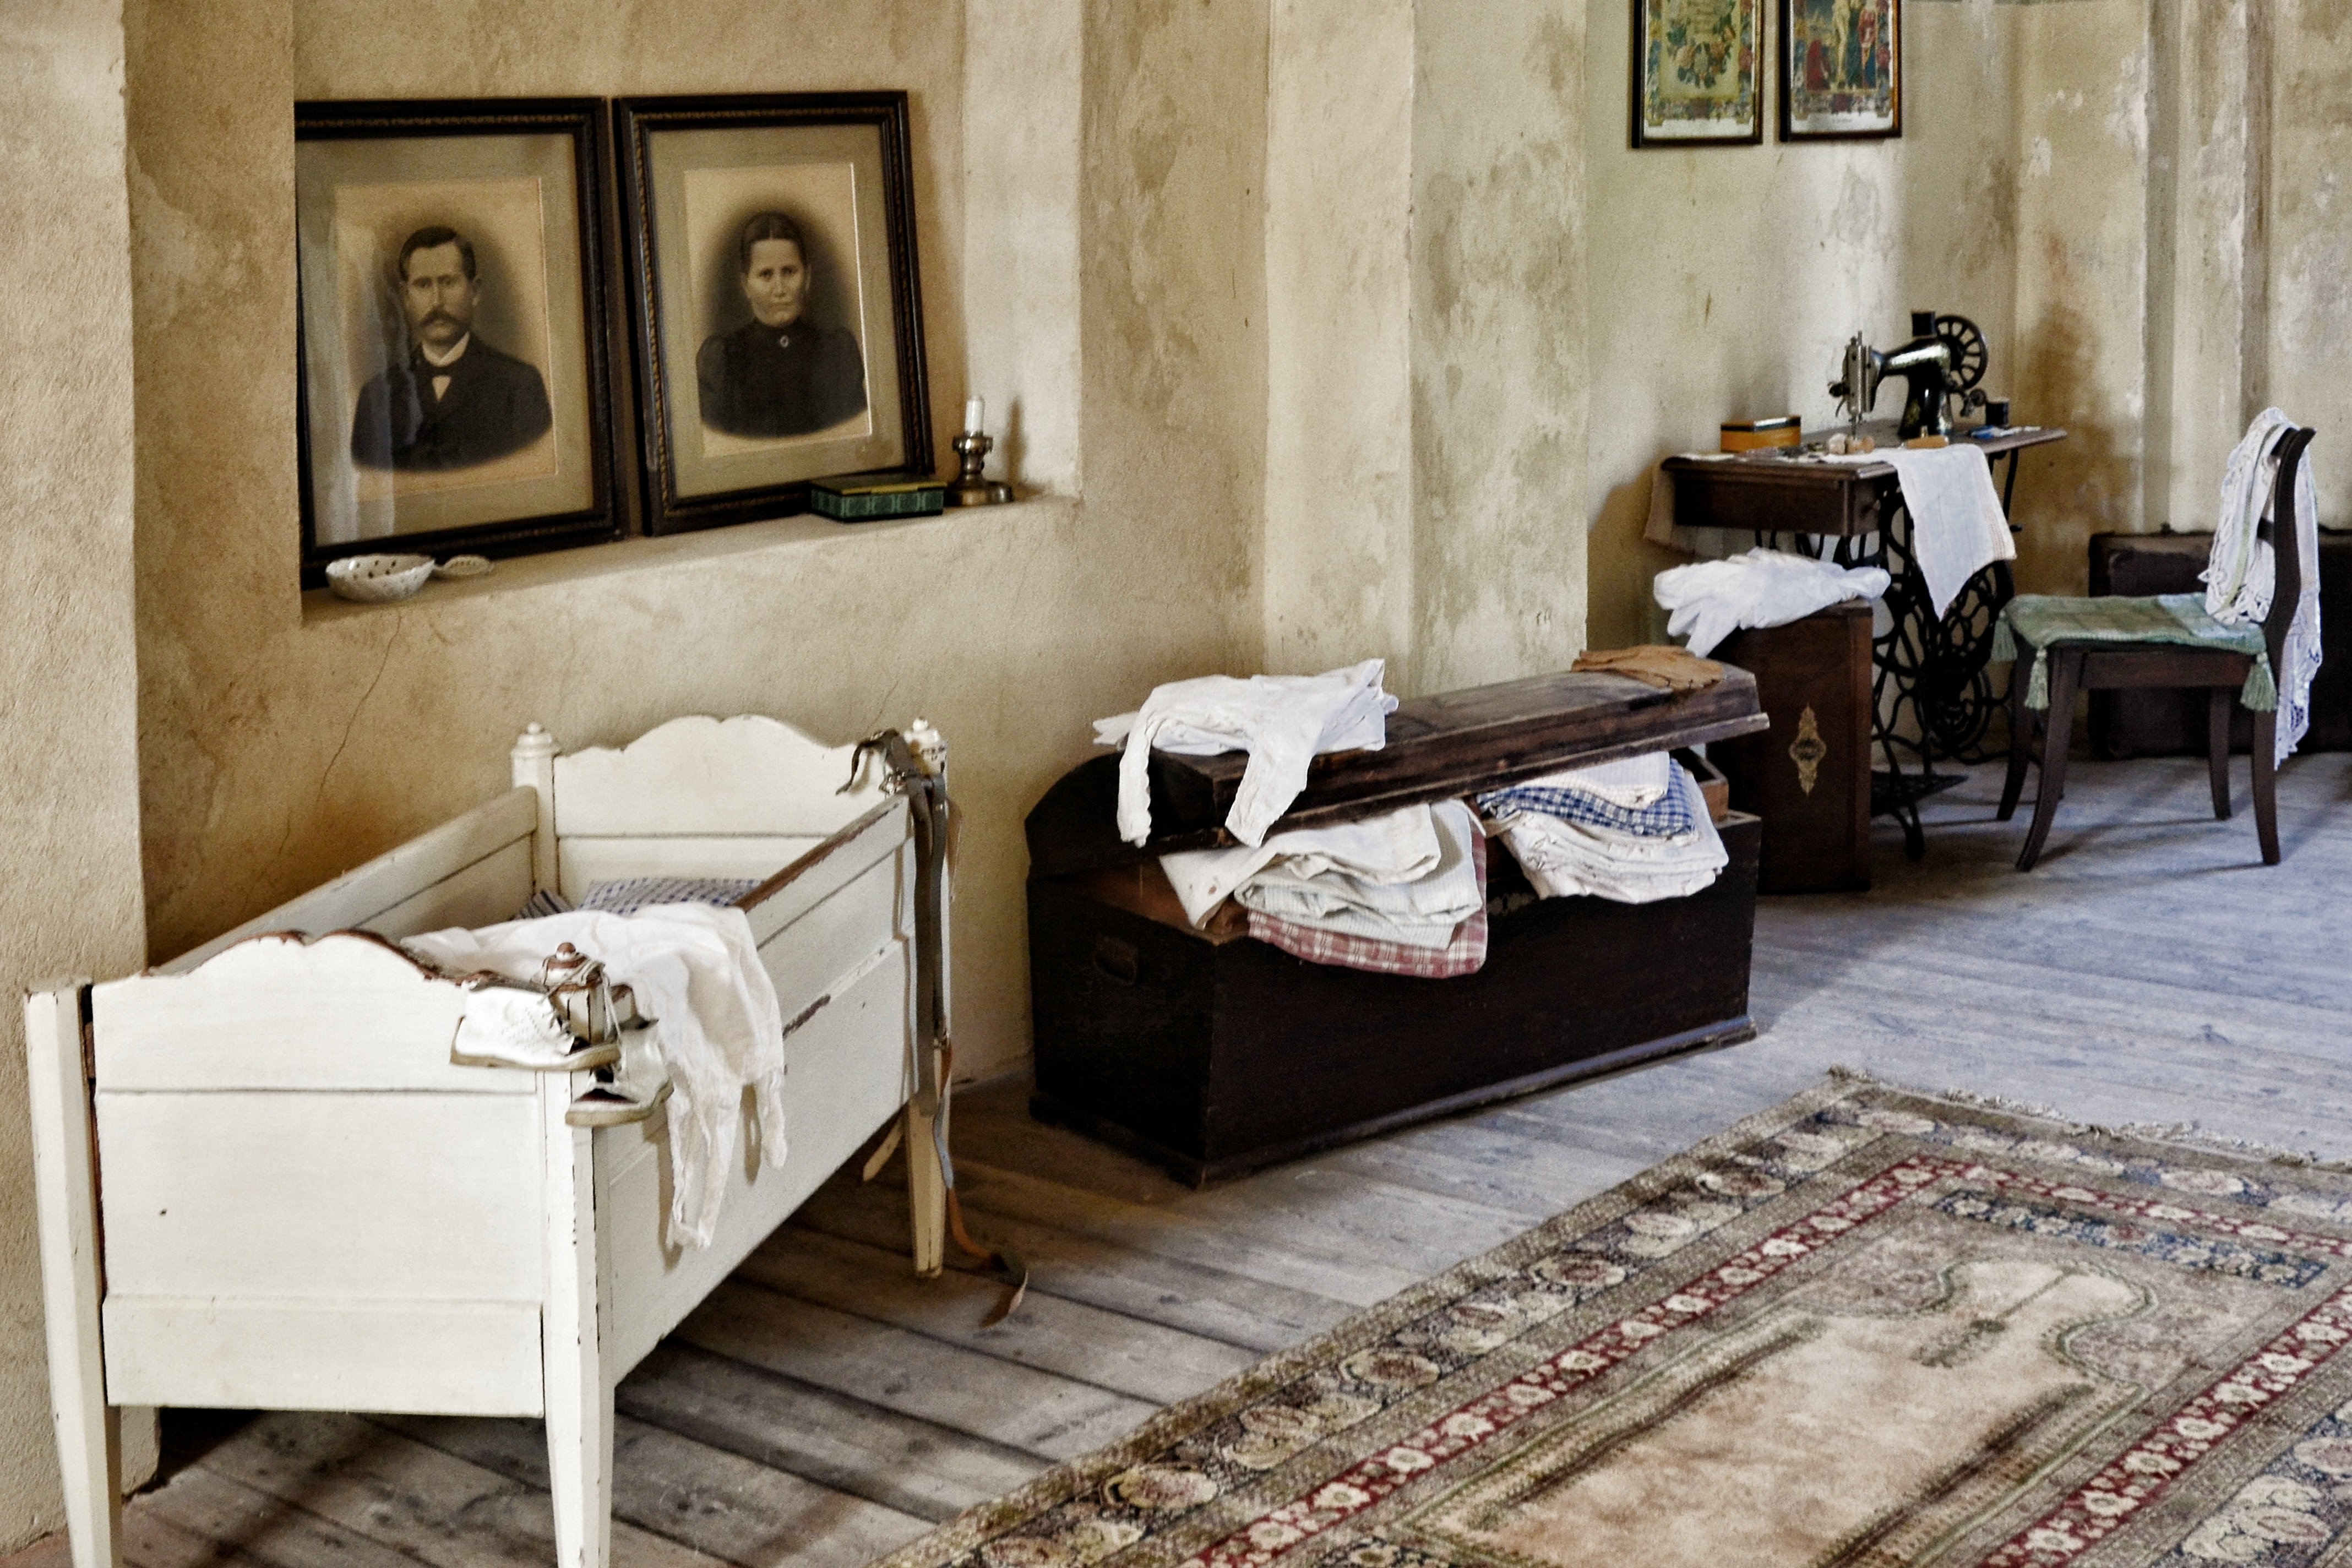
wood, vintage, floor, old, home, cottage, property, living room, furniture, room, interior design, sewing machine, design, estate, cot, historically, flooring, kl den burg, wash truhe